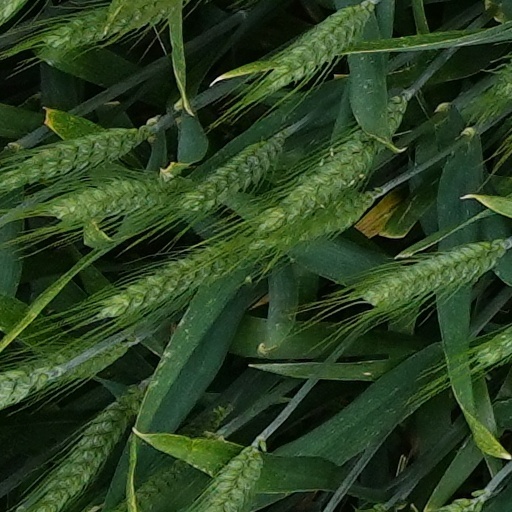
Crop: wheat